Trump Tower

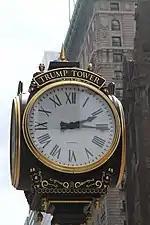
Clock in front of Trump Tower in 2012

In 2006, "Forbes" magazine valued the of office space at up to $318 million; the tower itself was valued at $288 million. Trump took a ten-year, personally guaranteed $100 million mortgage loan on the building in 2012. Between 2014 and 2015, the building's valuation rose from $490 million to $600 million, making the tower the single most expensive property under Trump's ownership. In 2016, the tower's value dropped from $630 million to $471 million due to a 20% reduction in the tower's operating income and a further 8% decline in the overall value of real estate in Manhattan. Because of the $100 million debt, "Forbes" magazine calculated that Trump's equity stake in the tower stood at $371 million, excluding the Trumps' three-story penthouse, which has a net floor area of .